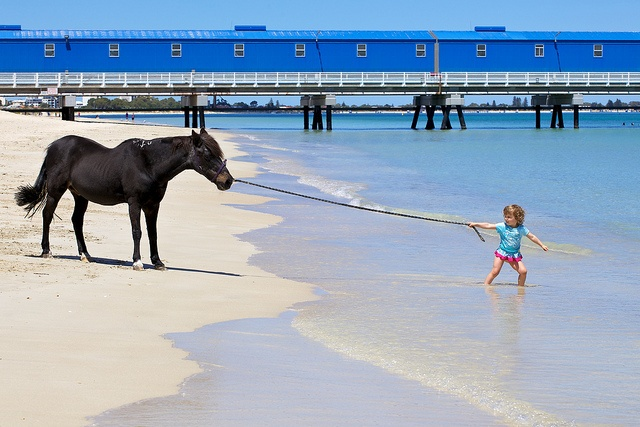
A girl on a beach pulls a horse on a rope.
A toddler pulls on a rope attached to horse at the shore.
A little girl pulling a large horse into the ocean.
A toddler girl trying to lead a reluctant horse into the ocean
A cute little girl trying to pull a horse to the water.